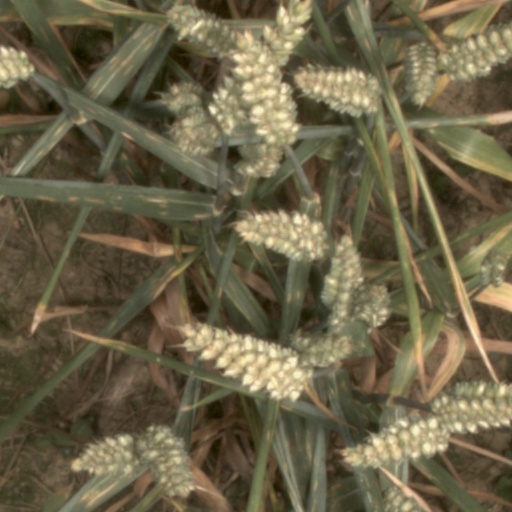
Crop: wheat